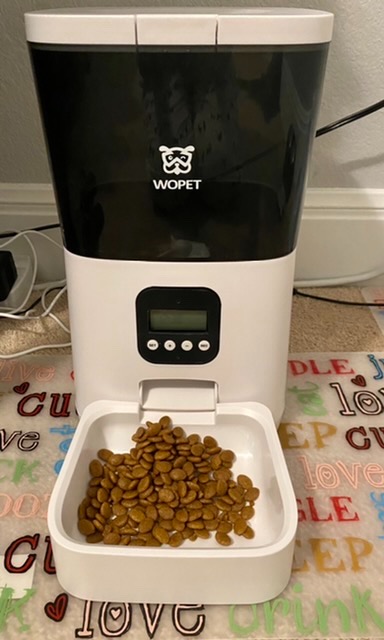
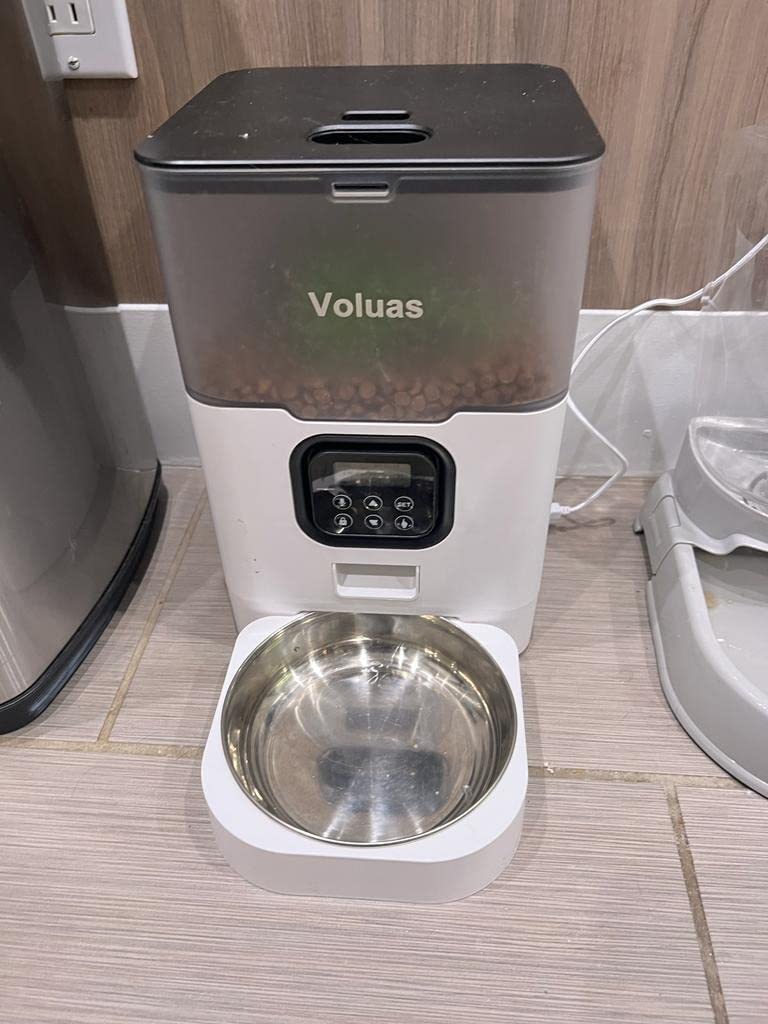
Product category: items_feeder
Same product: no